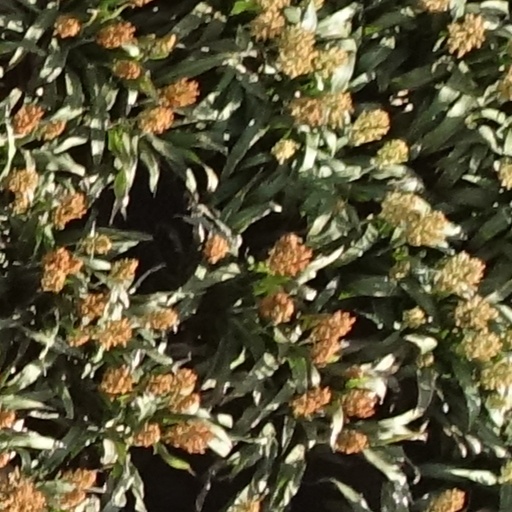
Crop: sorghum